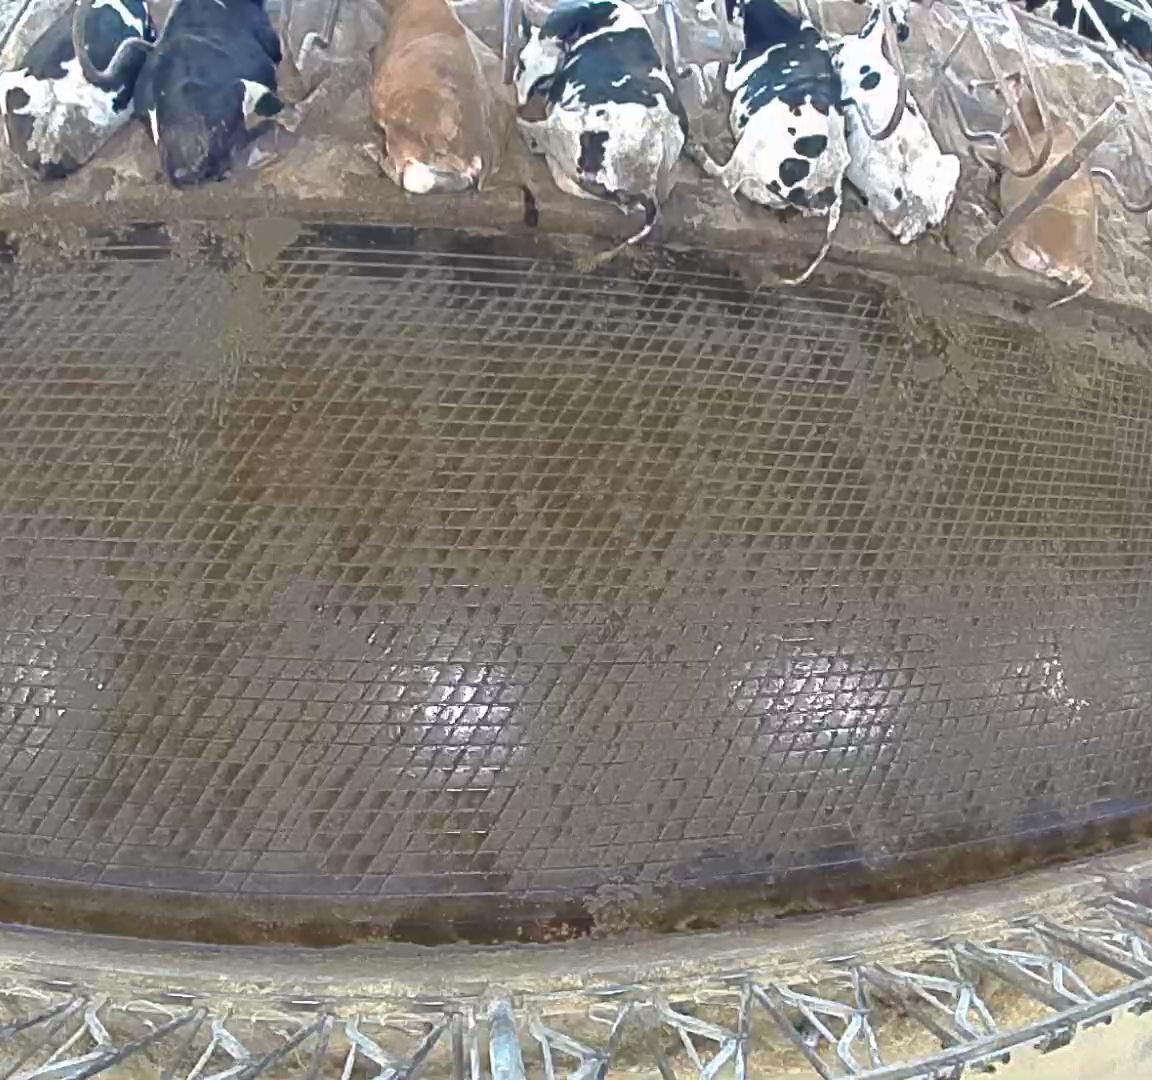
Number of cows: 7